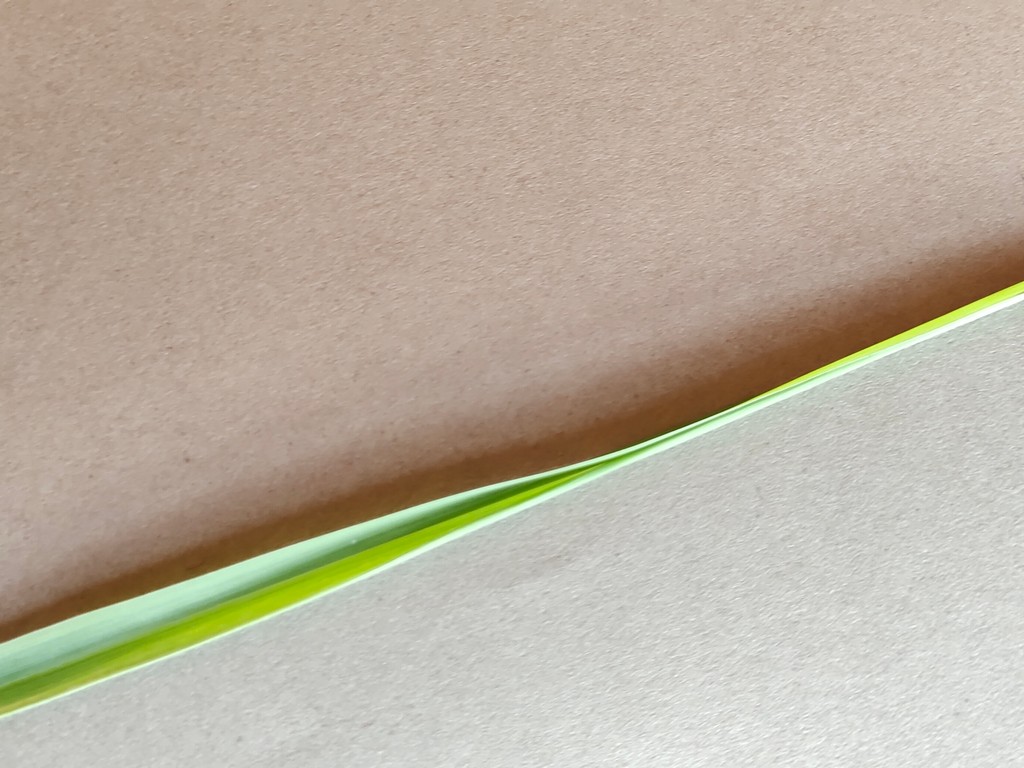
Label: Healthy